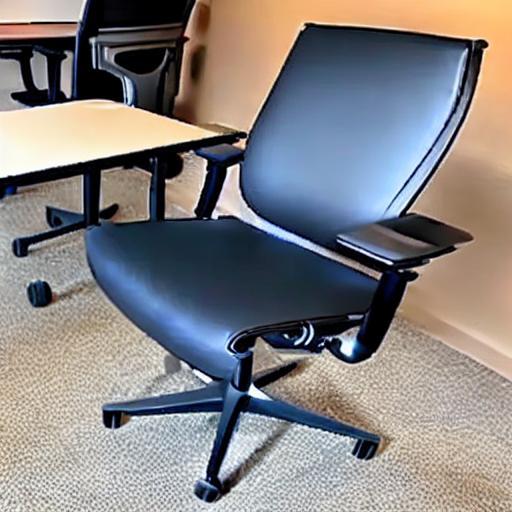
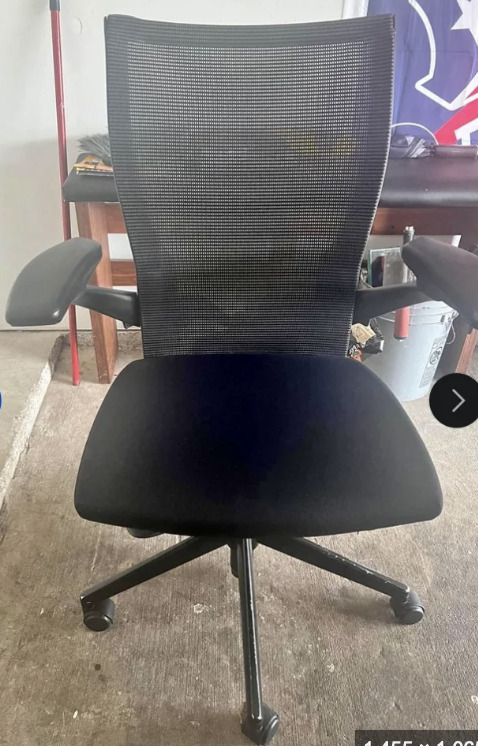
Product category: items_chair
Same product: no